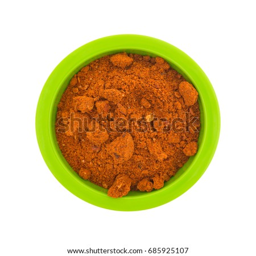
top view of a small green bowl filled with seasonings isolated on a white background .